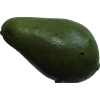
Label: green_avocado